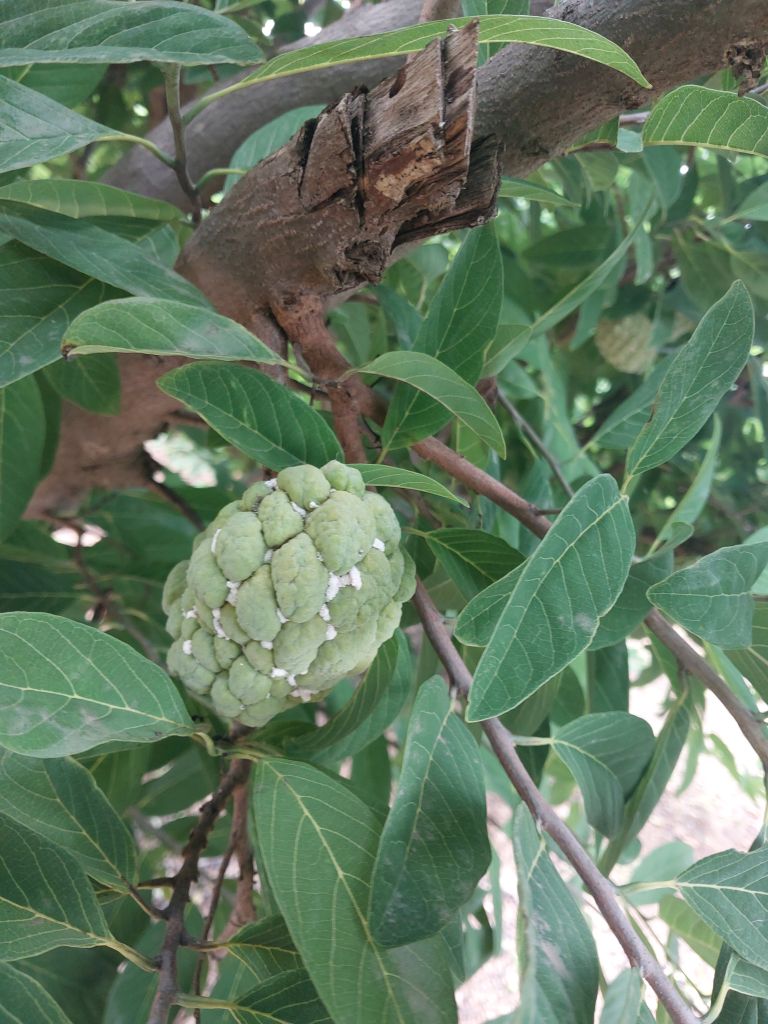
Disease label: Mealy Bug